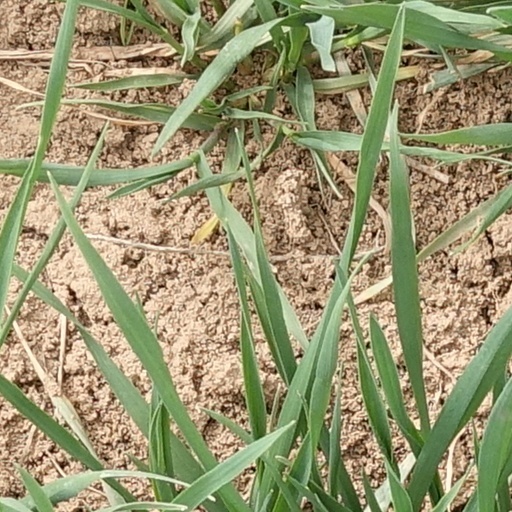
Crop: wheat